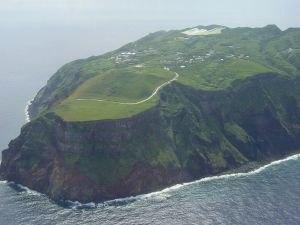
Tokyo [to.kjo], anciennement Edo, officiellement Métropole de Tokyo, est de facto la capitale actuelle du Japon. Elle est la plus peuplée des préfectures du Japon, avec plus de 13 831 421 habitants intra-muros en 2018 et 42 794 714 dans l'agglomération, et forme l'aire urbaine la plus peuplée au monde. Située sur la côte est de l'île principale de l'archipel japonais, Honshū, Tokyo est l'une des quarante-sept préfectures du Japon. Principal centre politique de l'archipel depuis le XVIIᵉ siècle, la ville accueille la plupart des institutions du pays : la résidence principale de l'empereur du Japon, du Premier ministre, le siège de la Diète, du Cabinet, les ministères qui le constituent ainsi que toutes les ambassades étrangères.
Aogashima est un village de la sous-préfecture de Hachijō, dans la préfecture de Tokyo au Japon.